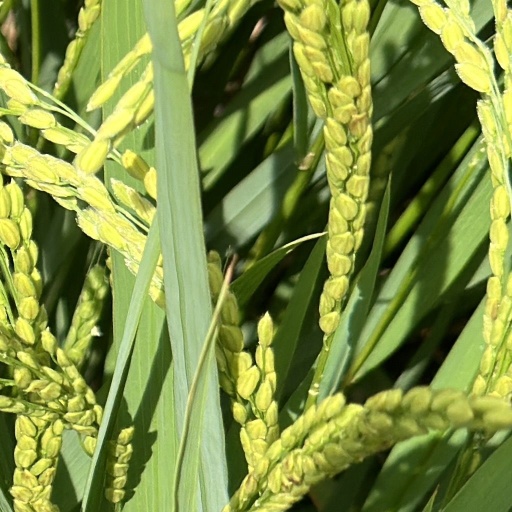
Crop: rice